Leominster Museum

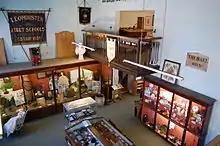
Interior of the museum, seen from the first-floor balcony

Leominster Museum, formerly known as Leominster Folk Museum, is an independent, volunteer-run, museum in Leominster, Herefordshire, England.